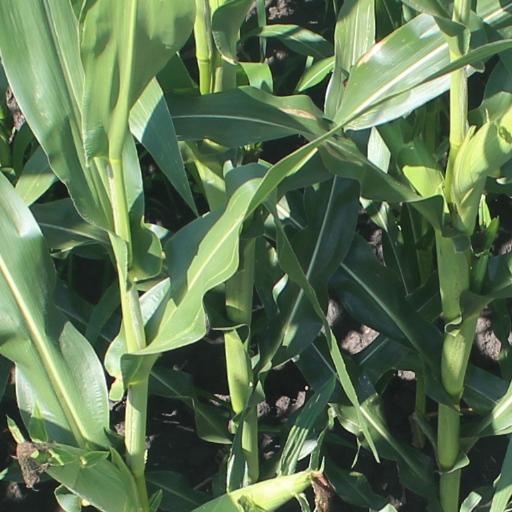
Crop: maize; corn